Pantaxa: Laiya

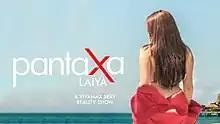

Pantaxa: Laiya is the Philippines erotic reality show. The series is hosted by Rose Van Ginkel and Wilbert Ross along with Katya Santos and Maui Taylor as mentors that premiered on 23 April 2023 on Vivamax. Angelica Hart and Aiko Garcia emerged as the winner.